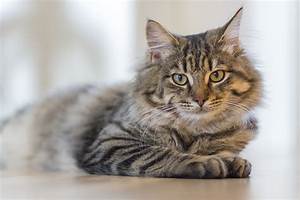
Label: gatto